Fantastic Detective Labyrinth

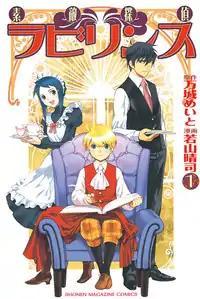
Cover of the first volume of "Fantastic Detective Labyrinth" as published by Kodansha

is a manga series written by Meito Banjō and illustrated by Seiji Wakayama, published in Kodansha's "Magazine Special".